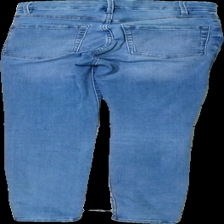
View: back
Type: Jeans
Category: Ladies
Brand: Lindex
Colors: Blue
Material: 100% bomull
Cut: Tight
Size: 36
Season: All
Price range: 50-100
Recommended usage: Reuse
Description: blåa jeans